Frigate

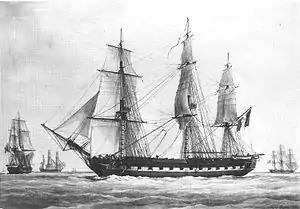
A sailing frigate of 1802. The French "Penelope".

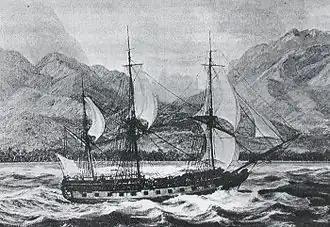
, of Louis Antoine de Bougainville

A frigate is a type of warship. In different eras, the roles and capabilities of ships classified as frigates have varied.